Andersen–Tawil syndrome

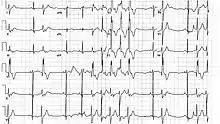
Electrocardiogram showing bidirectional Ventricular Tachycardia in a 9-year-old female with Andersen–Tawil syndrome

Andersen–Tawil syndrome affects the heart by prolonging the QT interval, a measure of how long it takes the heart to relax after each heart beat. This, as in other forms of long QT syndrome, can lead to abnormal heart rhythms such as ventricular ectopy or ventricular tachycardia causing palpitations. The ventricular tachycardia seen in Andersen–Tawil syndrome often takes a form known as bidirectional ventricular tachycardia. The arrhythmias seen in association with the condition can cause sudden cardiac death, but the risk of this is lower than in other forms of long QT syndrome.